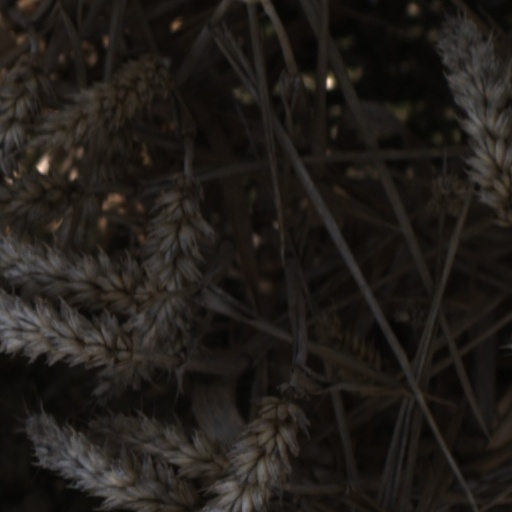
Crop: wheat